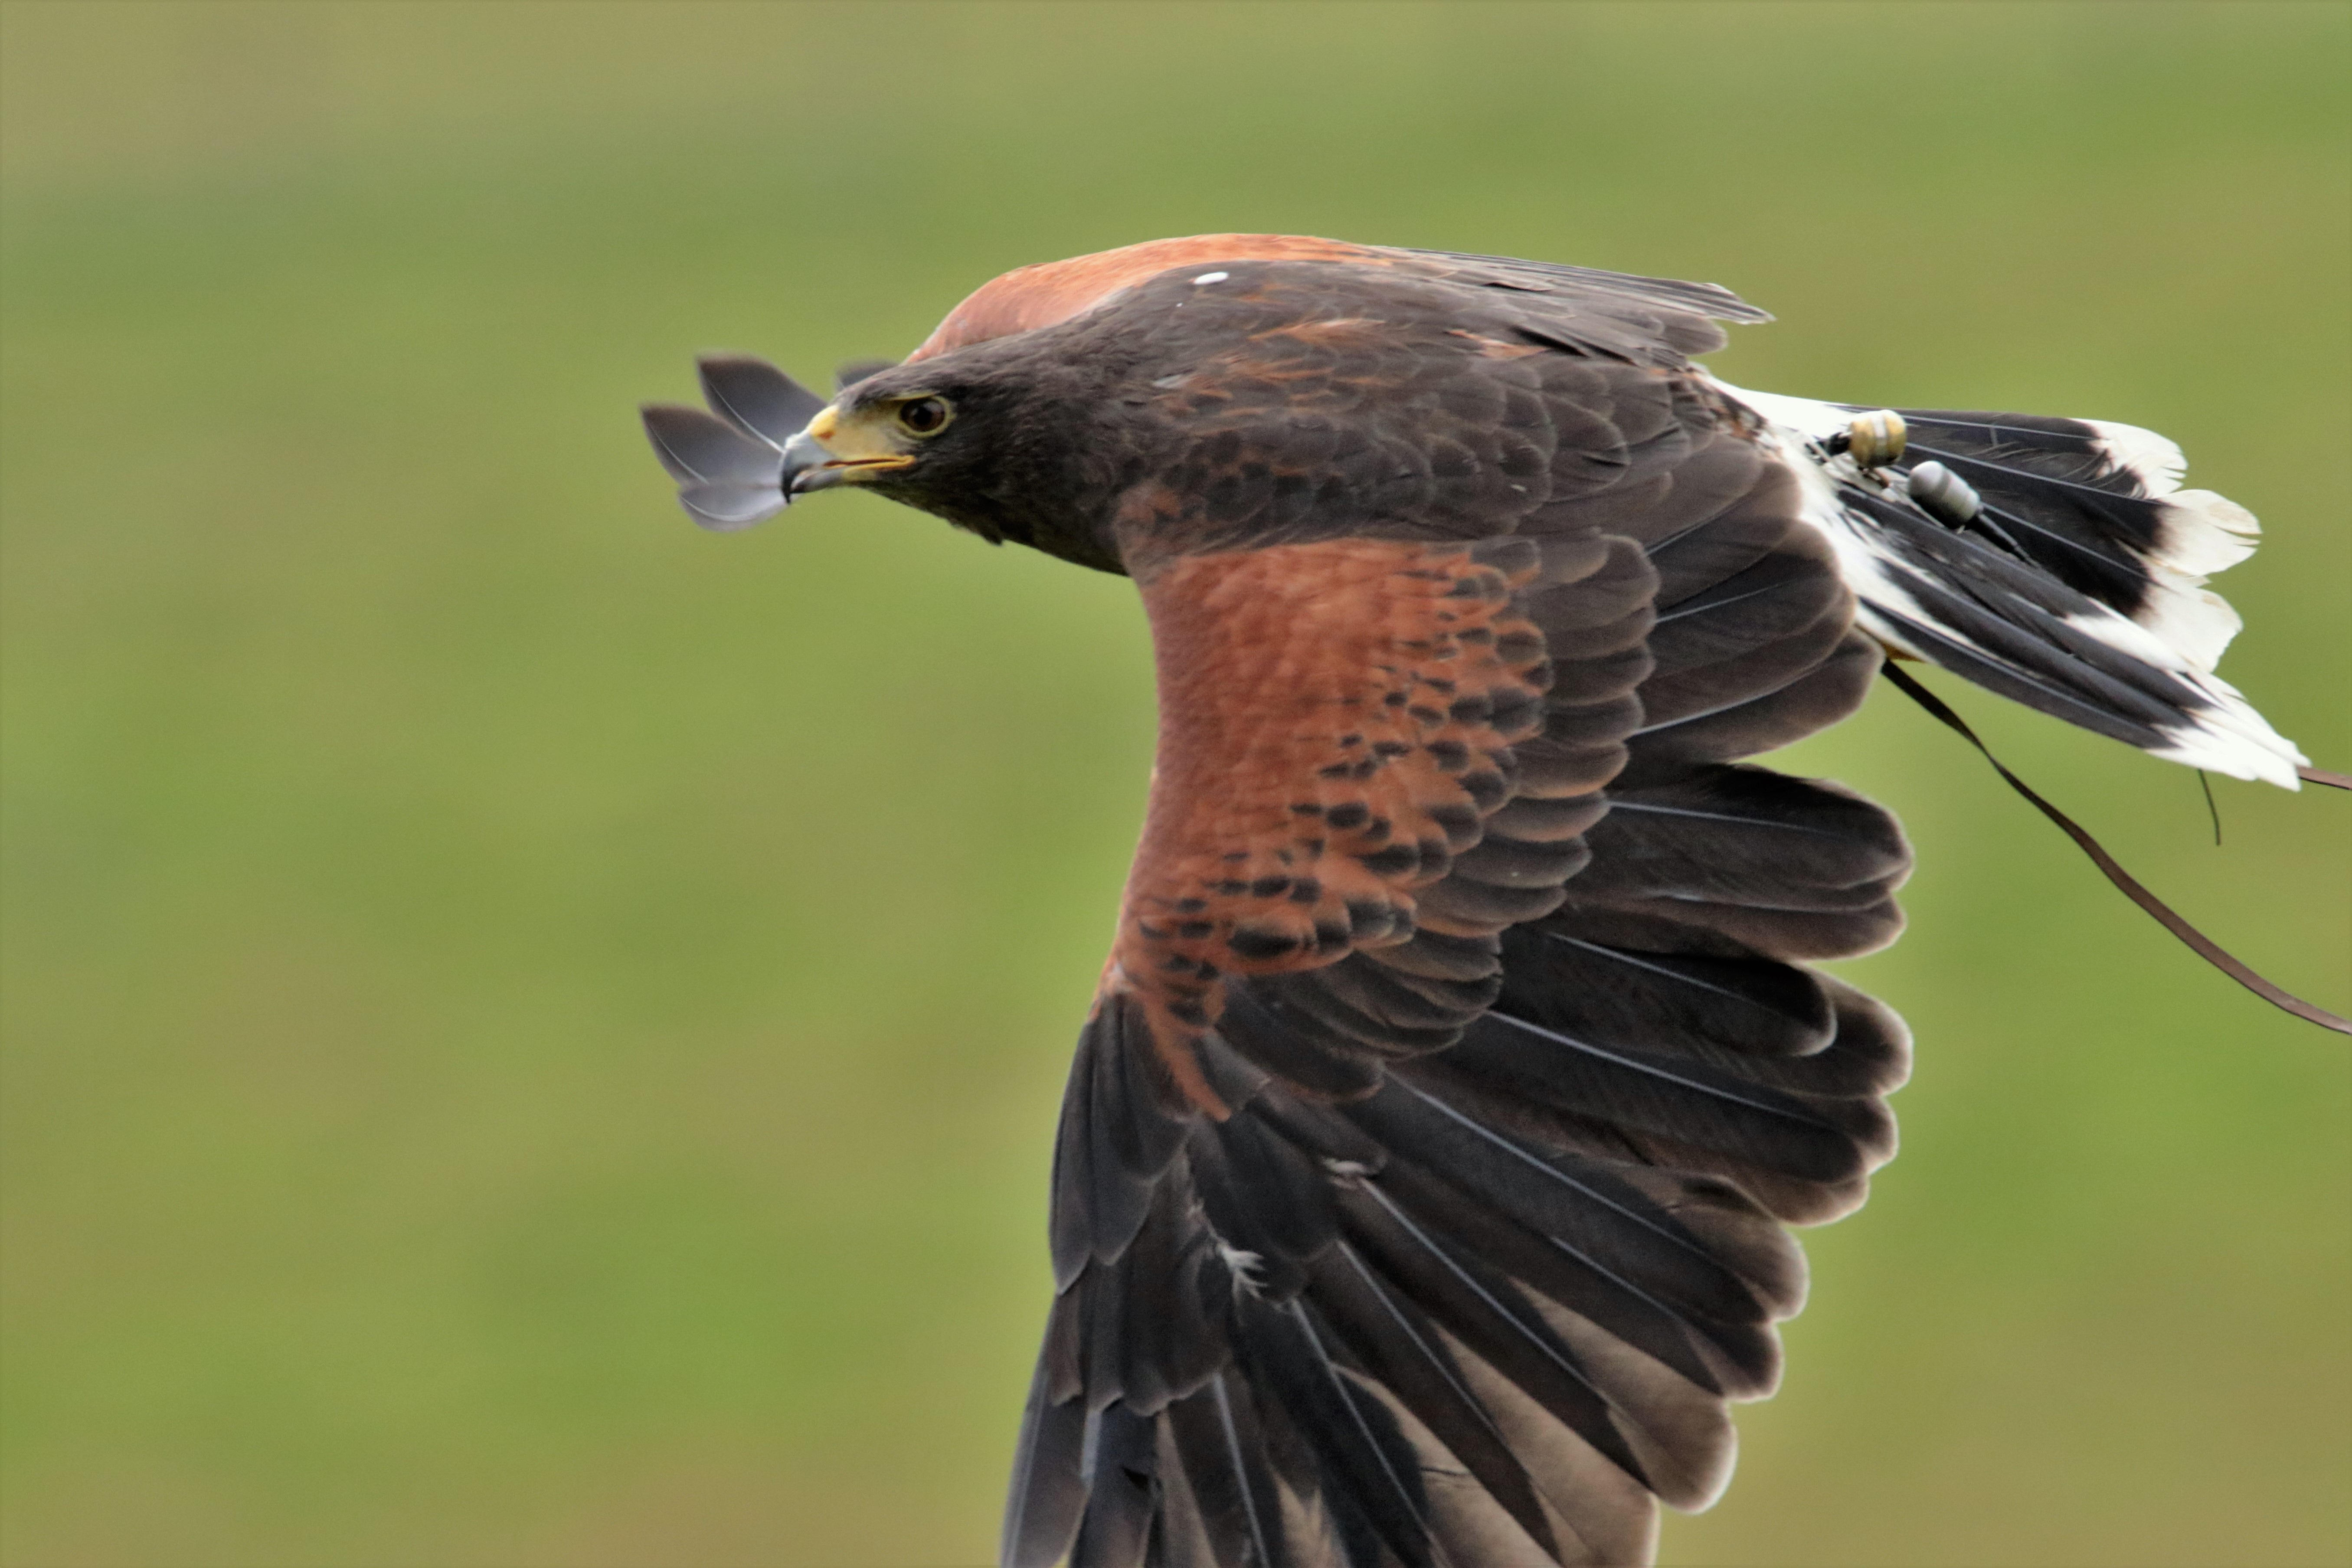
nature, bird, wing, wildlife, beak, eagle, predator, hawk, fauna, raptor, bird of prey, vertebrate, harris, carnivore, hunter, vulture, falcon, prey, buzzard, falconry, falconer, harris hawk, perching bird, accipitriformes